Desi Kattey

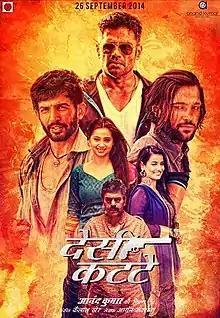
First look poster

Desi Kattey is a 2014 Indian Hindi-language action drama film directed and produced by Anand Kumar under the banner of Anand Kumar Productions. It stars Sunil Shetty in the lead role. The music for the film was composed by Kailash Kher. The film was released on 26 September 2014 to highly negative reviews.